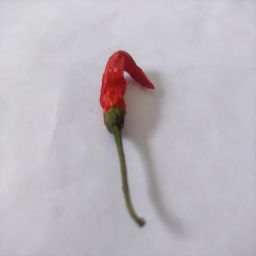
Crop: Chile Pepper
Quality: Dried